José Martínez Berasáin

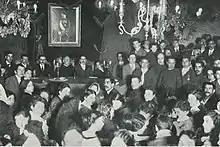
Juventud Jaimista, 1910s

Ascendants of both Martínez and his wife were for generations related to Traditionalism; in legitimist ranks they took part in civil wars and paid for it with exile and deportations, in some cases as far away as Cuba. Martínez Berasáin inherited the Carlist outlook; in his case it contained also a strong Basque and fuerista flavor. During his youth he engaged in Juventud Jaimista and in the mid-1910s he grew to president of the local Pamplona branch of the organization. When in 1919 Carlism faced a profound crisis related to secession of the so-called Mellistas, he did not join the rebels; according to his son total loyalty towards the claimant has been for generations the principal political guideline for all the family members. At the turn of the 1910s and the 1920s he already counted among respected Pamplonese party members. During initial works on vasco-navarrese autonomy he formed part of Comité carlista pro autonomía de Navarra; the body called for full restoration of regional foral rights, abolished in 1839.